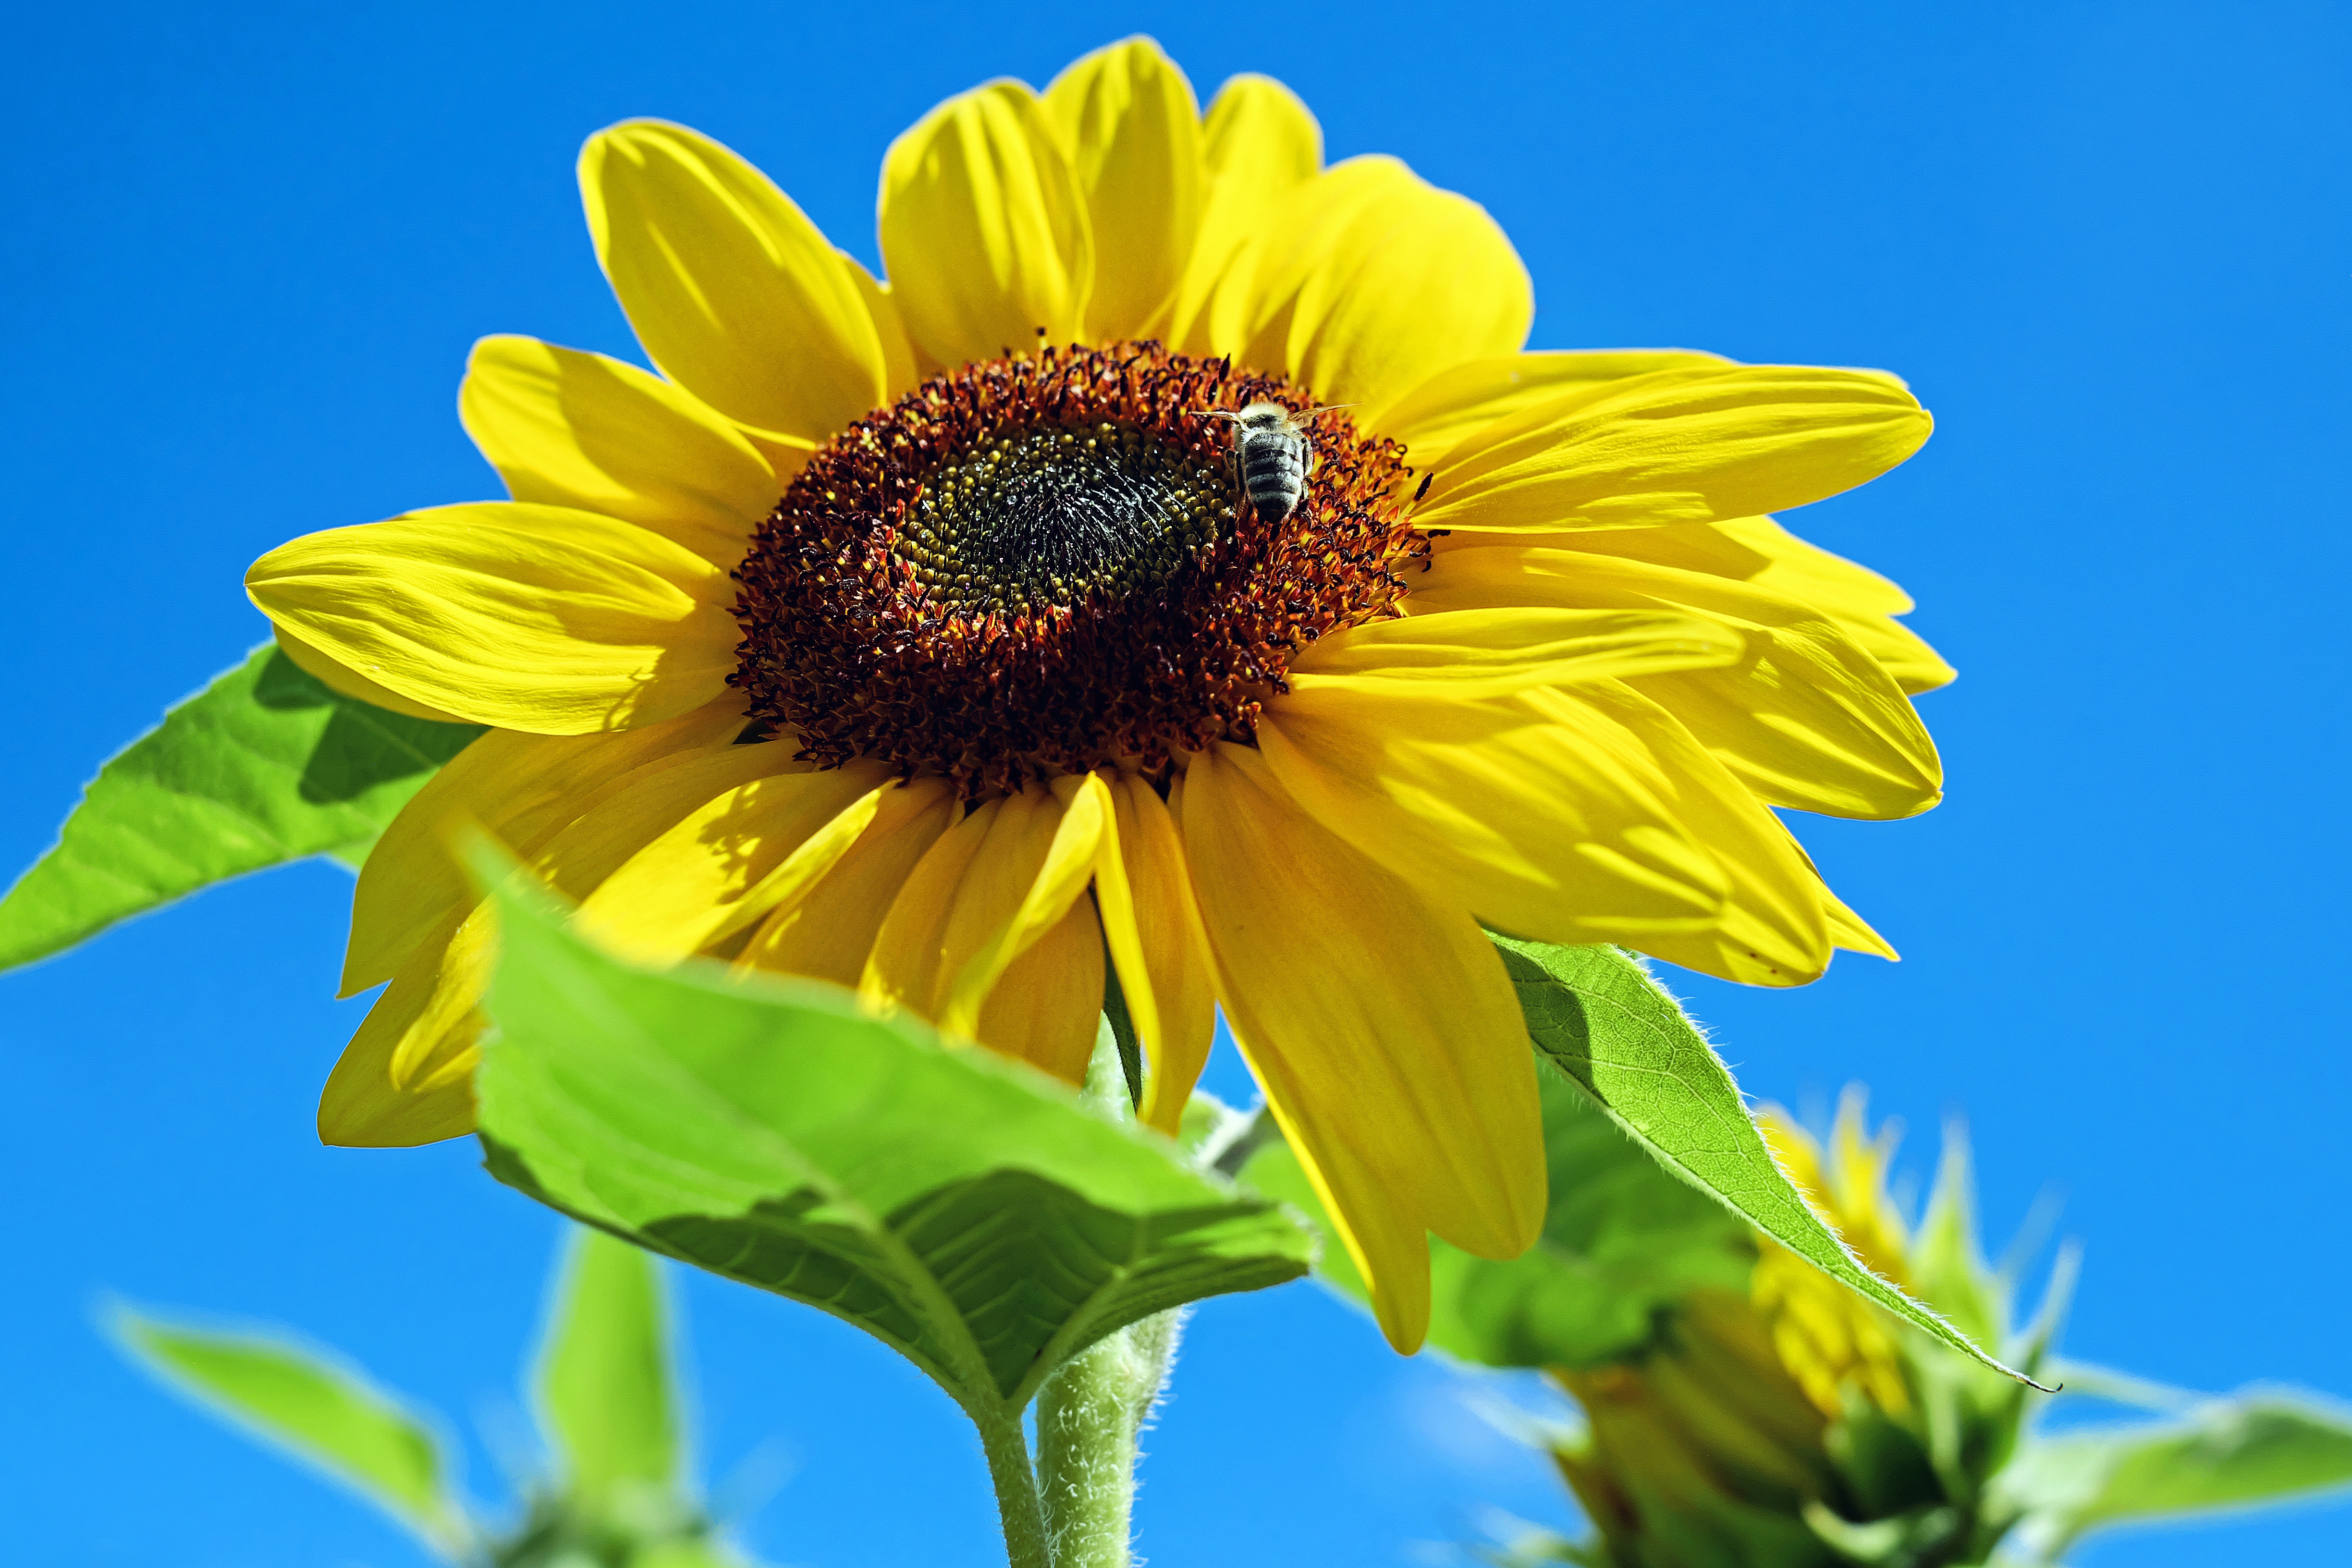
plant, sky, field, flower, petal, yellow, sunflower, flowers, bee, sun flower, flowering plant, daisy family, asterales, sunflower seed, plant stem, land plant